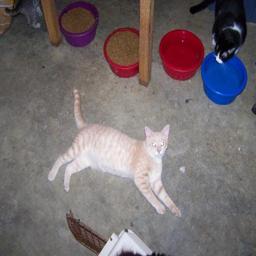
Animal: cats